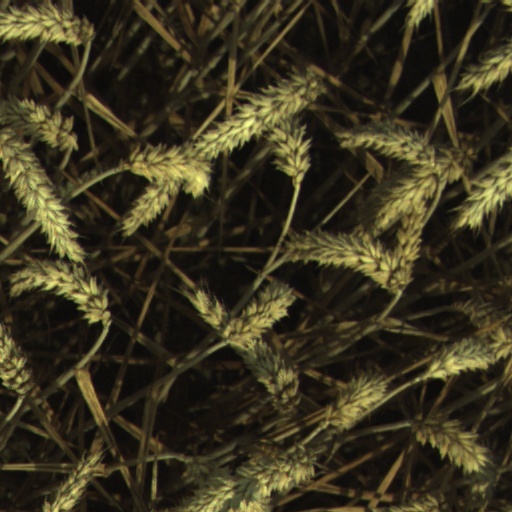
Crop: wheat